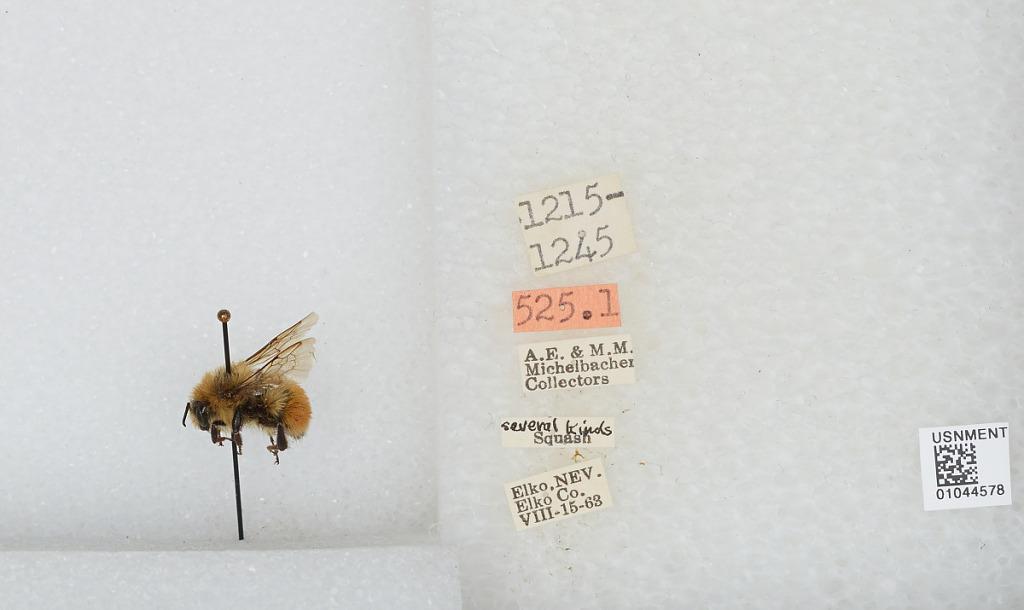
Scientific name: Bombus sp.
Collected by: A. Michelbacher & M. Michelbacher
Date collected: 1963-8-15
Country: United States
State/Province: Nevada
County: Elko
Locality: Elko
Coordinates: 40.83, -115.77